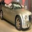
Label: automobile